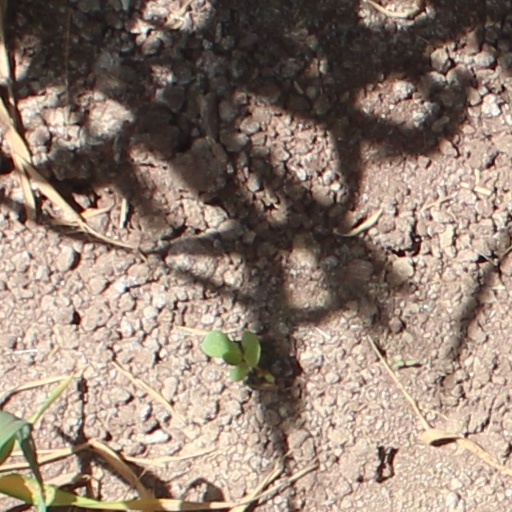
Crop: wheat